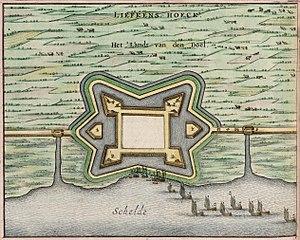
Le Liefkenshoek est un lieu-dit situé dans l’ancienne commune de Kallo, sur la rive gauche de l’Escaut, un peu au sud de Doel, en face de Fort Lillo.
David van Orliens ou David van Orléans, né en 1579, mort en 1652 est un ingénieur militaire néerlandais du XVIIᵉ siècle, compagnon de Simon Stevin et de Jacques Aleaume.